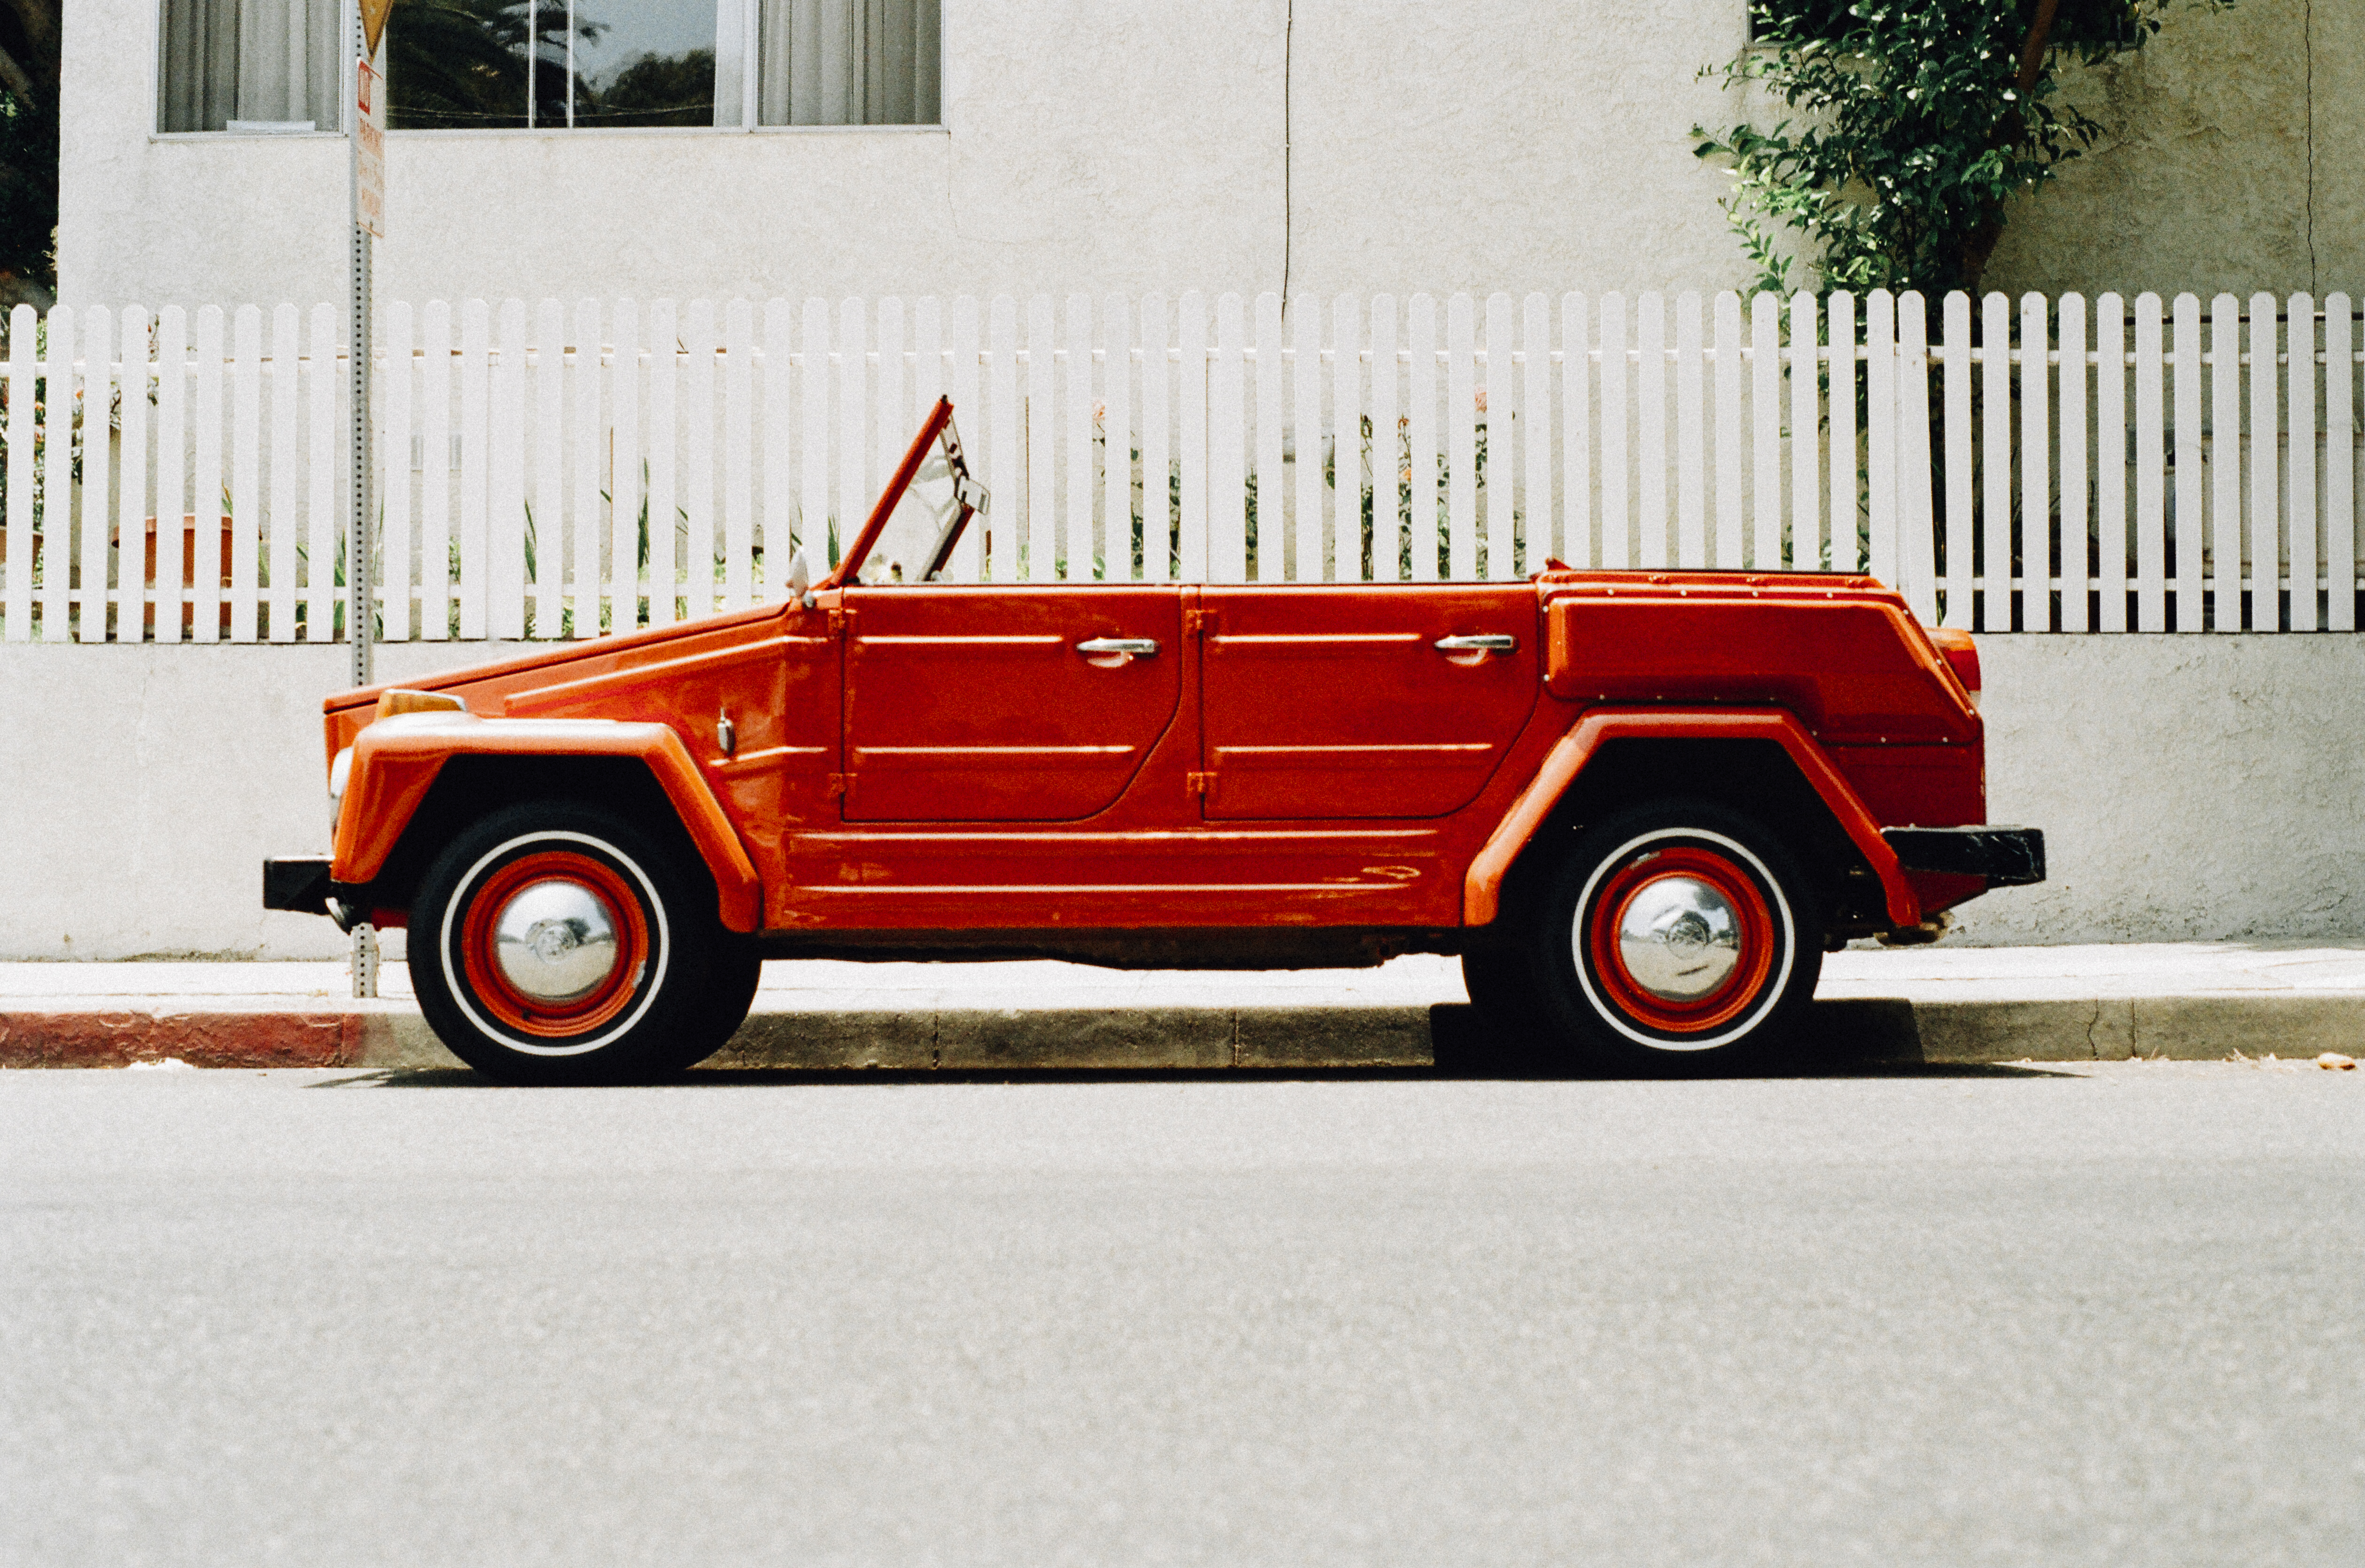
car, vintage, old, red, vehicle, motor vehicle, model car, land vehicle, automobile make, military vehicle